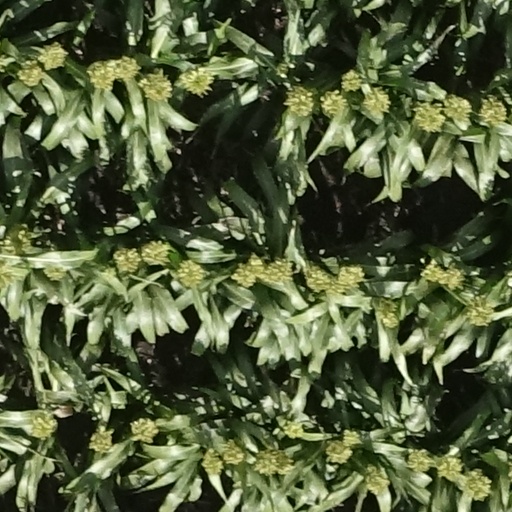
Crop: sorghum